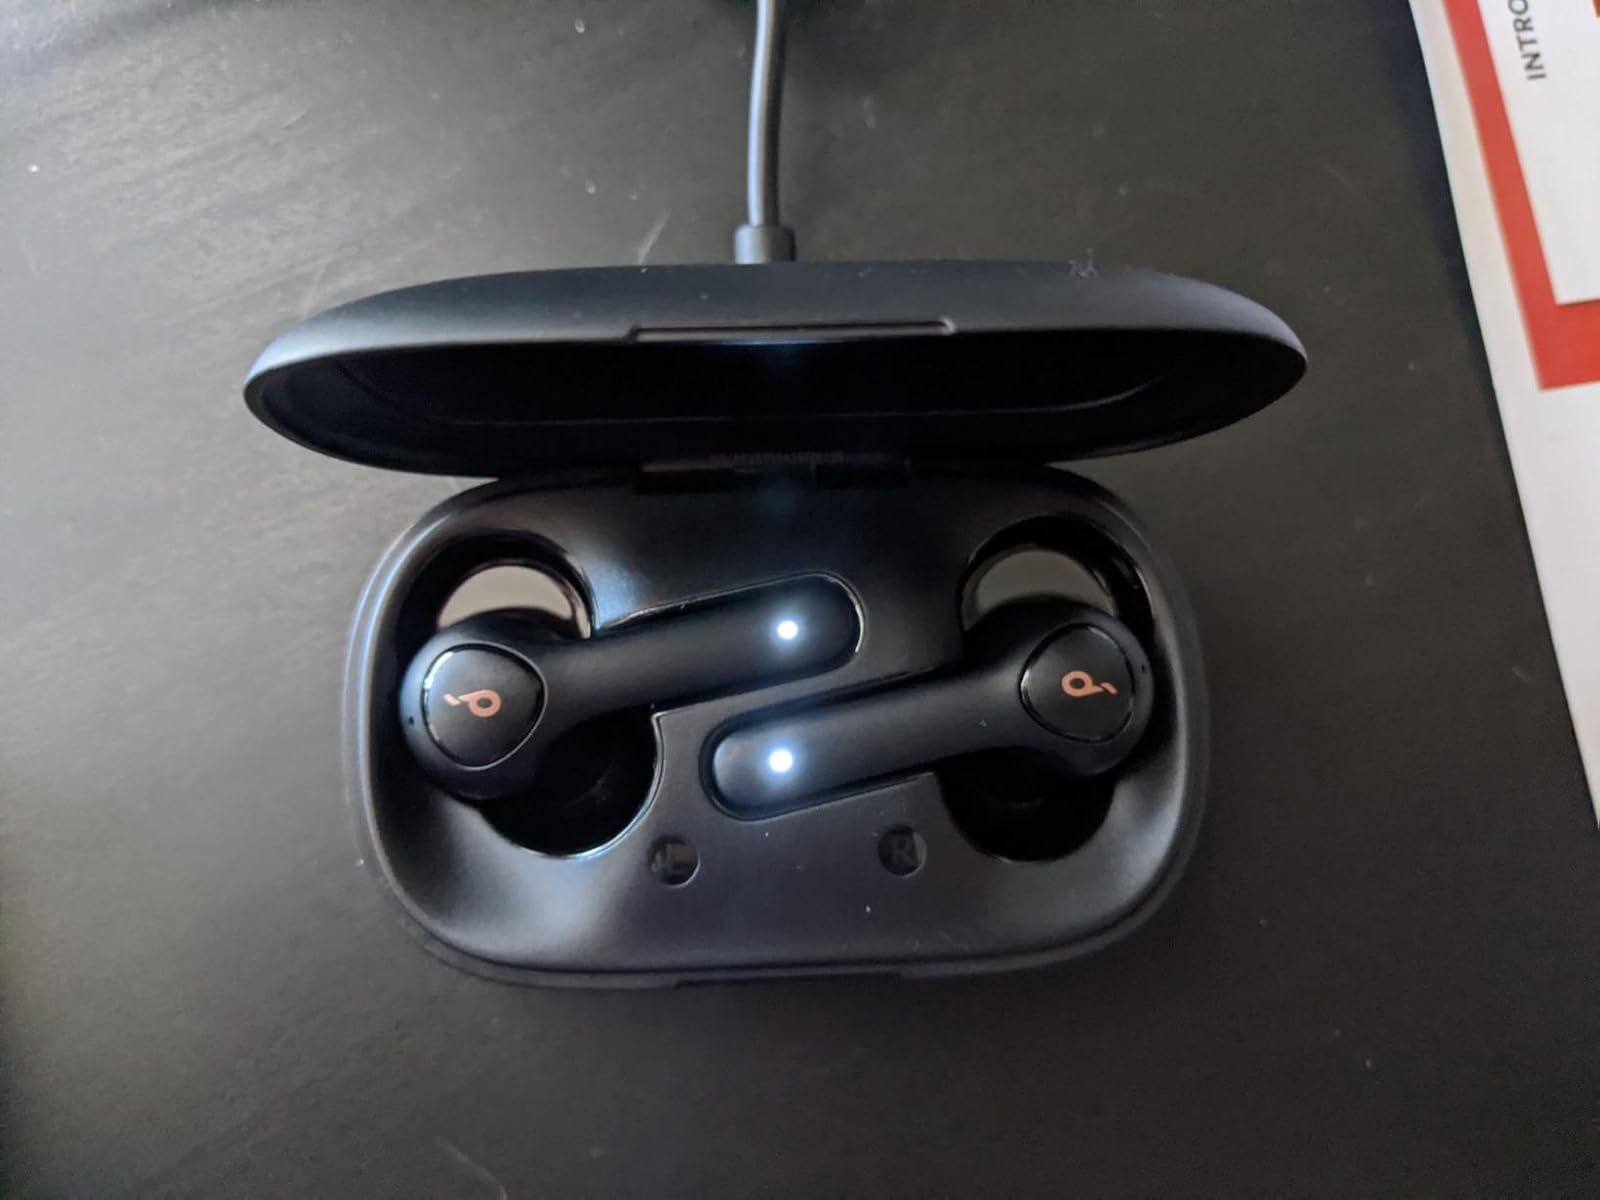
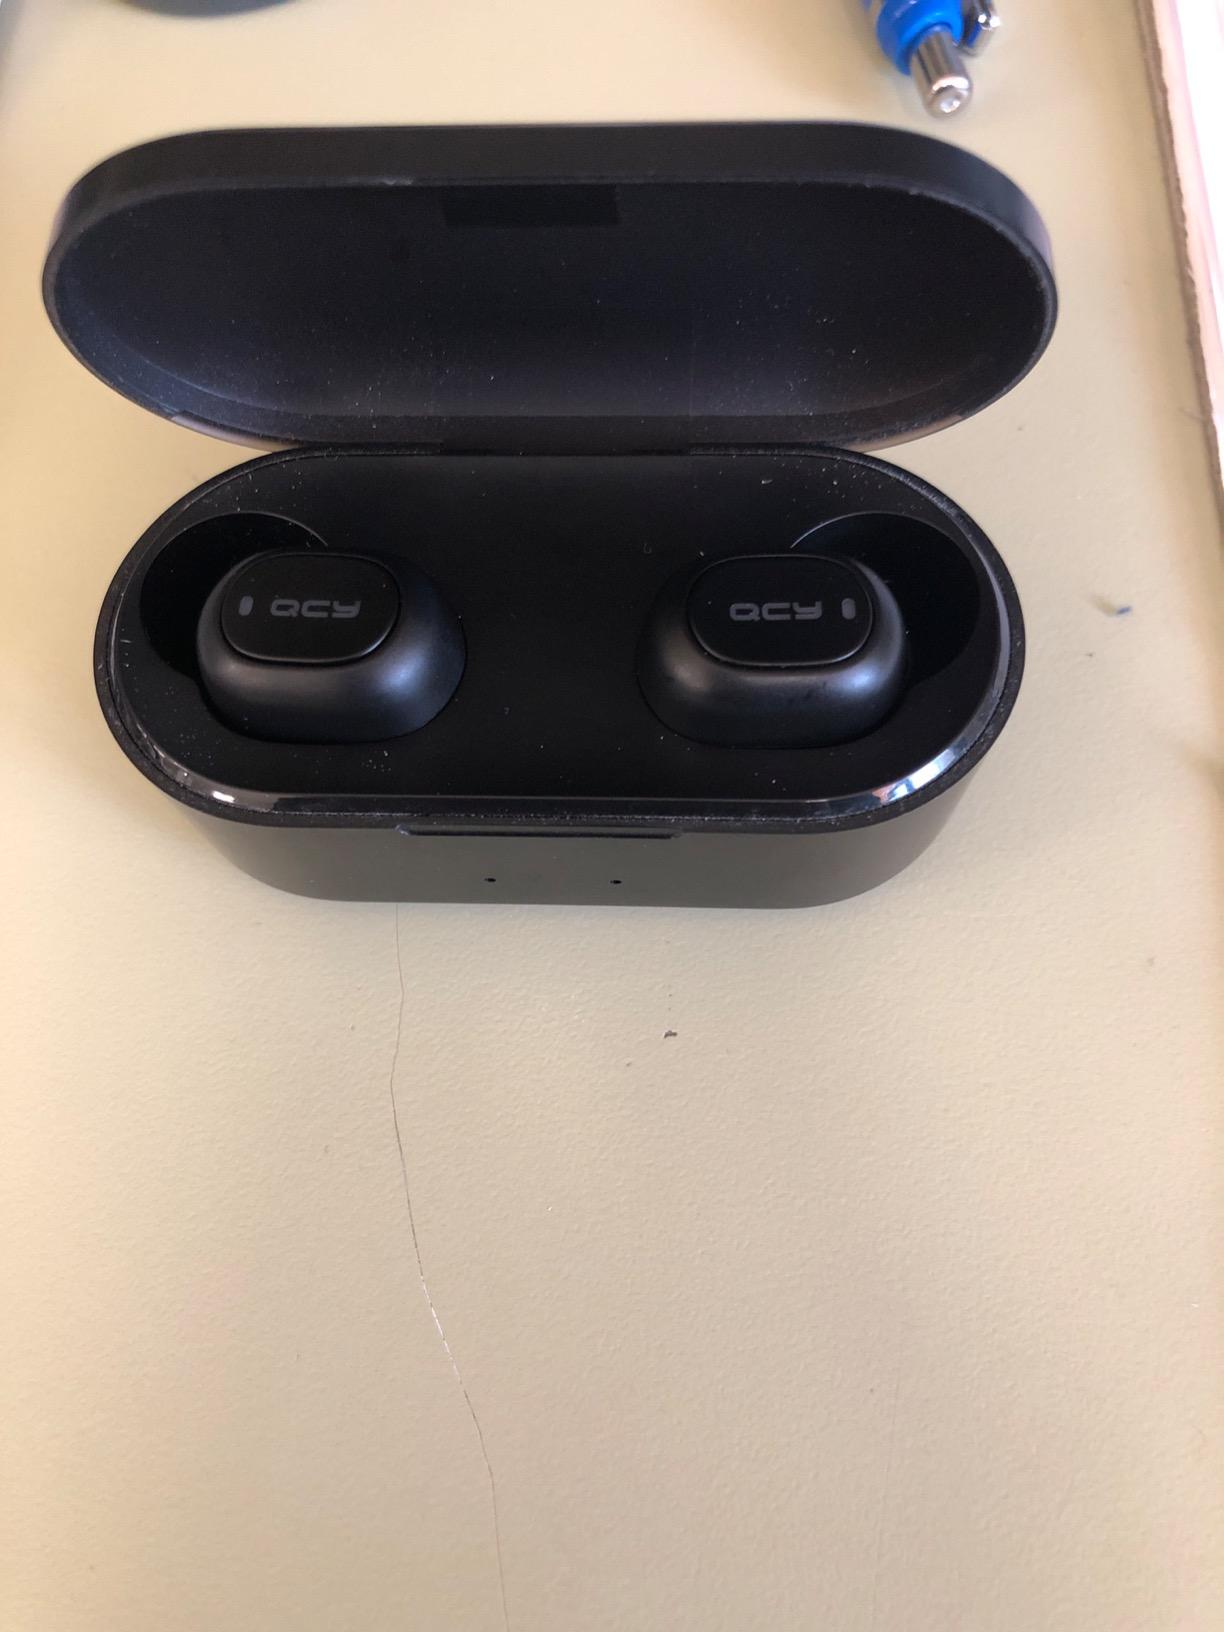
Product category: earbuds
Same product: no